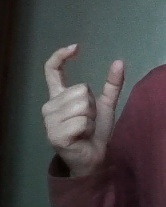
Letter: nun